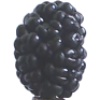
Label: mulberry